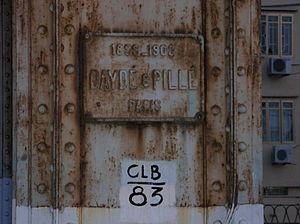
Le pont Long Biên, appelé anciennement pont Paul-Doumer, est un pont du nord du Viêt Nam permettant de franchir le fleuve Rouge dans le district de Long Bien, à Hanoï.